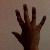
The image shows a hand gesture representing the number 5 in Indian Sign Language.